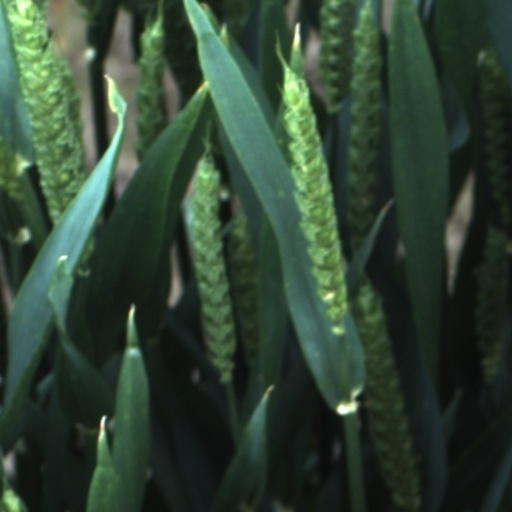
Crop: wheat